What You Leave Behind

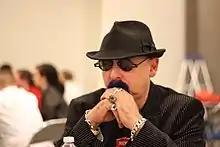
Ira Steven Behr co-wrote the episode; he was the showrunner of "Star Trek: Deep Space Nine" and wrote 53 episodes overall

The episode was written by Ira Steven Behr and Hans Beimler and directed by Allan Kroeker. An early draft of the script had Sisko dying during the final battle at Cardassia, but resurrected by the Prophets to fight the Pah-wraiths. Sisko's joining with the Prophets following Dukat's defeat was originally going to be permanent, but actor Avery Brooks was "uncomfortable with the notion of a black man abandoning his pregnant black wife"; the line was rewritten upon Brooks's request to indicate that he would return. Keith DeCandido praised this move in his review. The producers also entertained the idea of a final shot of Benny Russell (from "Far Beyond the Stars" and "Shadows and Symbols") sitting outside a studio holding a script for "Deep Space Nine".